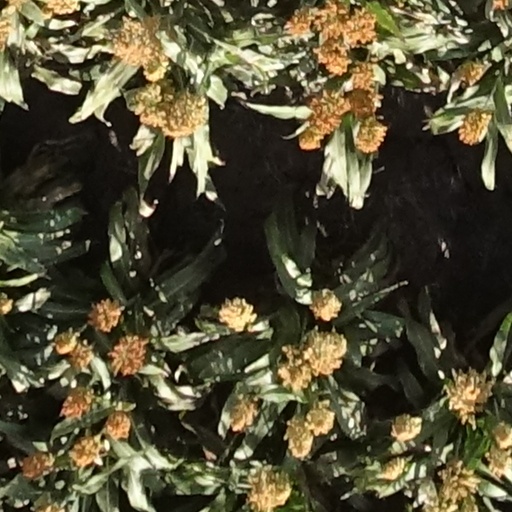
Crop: sorghum